Tagoloan, Misamis Oriental

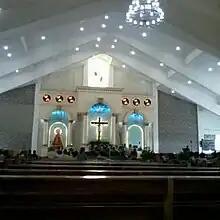
The altar of the Nuestra Señora de la Candelaria Parish

Majority or about 80% of the people in Tagoloan are Roman Catholic Christians. The Church of Nuestra Señora de la Candelaria, also known as the Tagoloan Church, is situated beside St. Mary's Academy of Tagoloan and fronting Tagoloan Plaza. The current parish priest is Rev. Fr. Enerio Tacastacas and his assistant vicar is Rev. Fr. Vincente Cervantes. The image commemorates the Presentation of Jesus at the Temple. Its feast is on February 2.